Rabidosa rabida

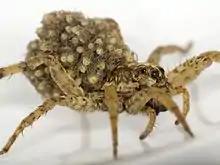
With young on its back in Round Mountain, Texas

The cephalothorax has two dark stripes. The abdomen has one stripe of the same color. Other parts of the spider are yellow. The females are larger than males, and have a body length of about an inch, while the males' body length is about half an inch. The species has eight eyes: four above, and four below, which look more like a spider's moustache.